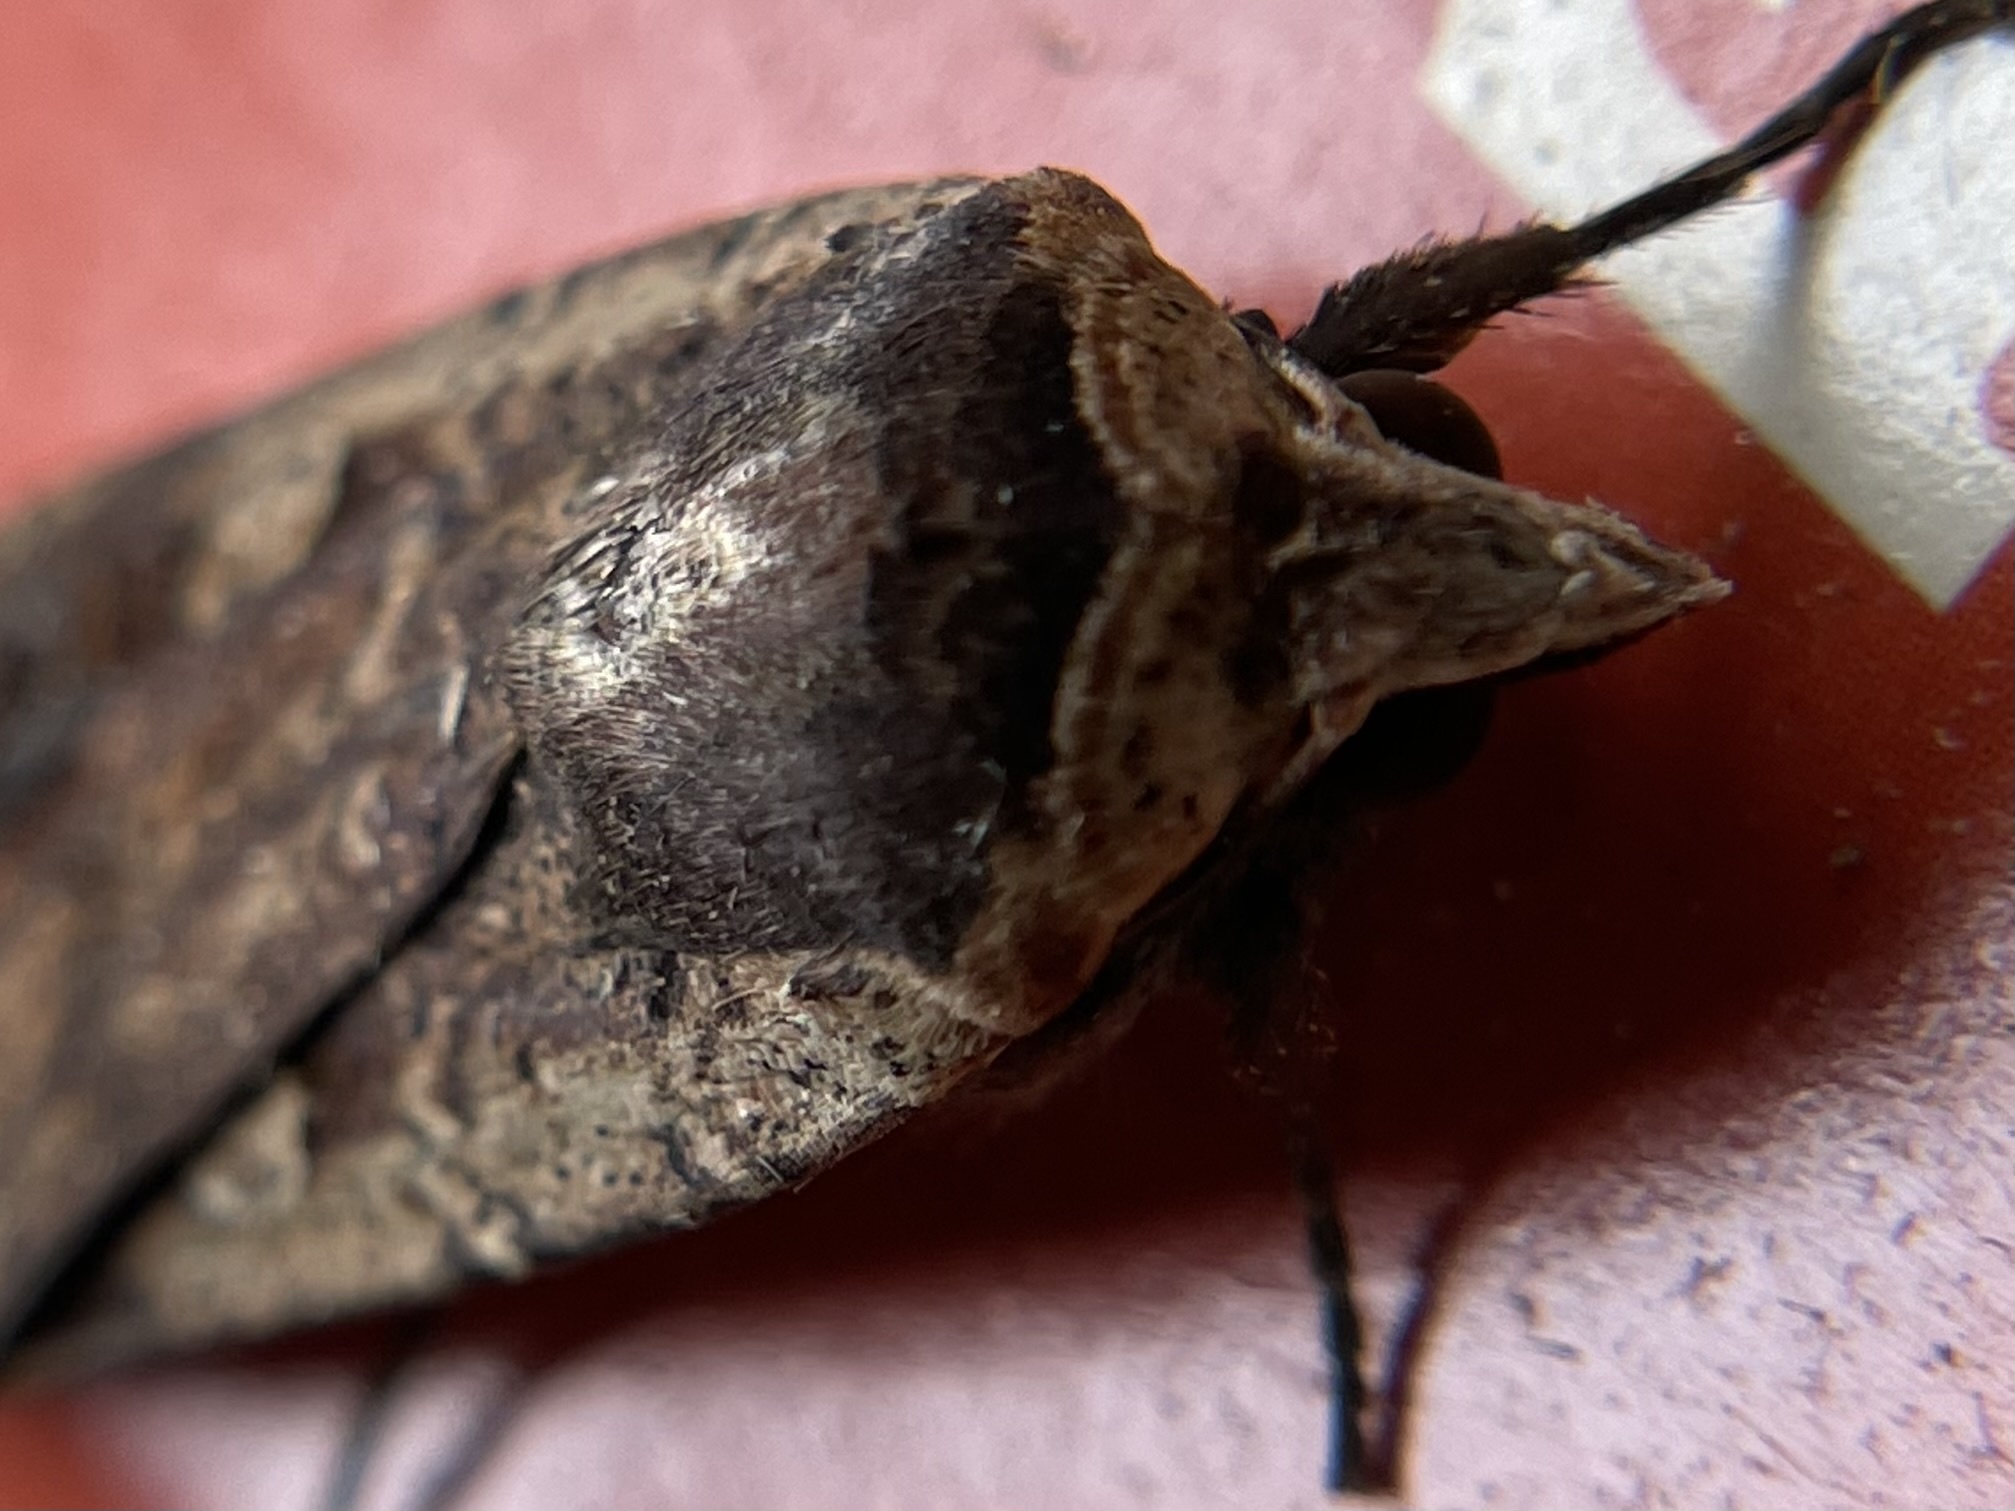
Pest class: cutworms